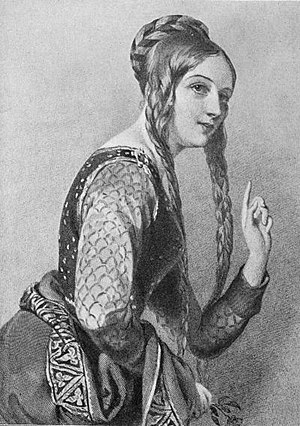
Frankrigs dronninger / Huset Capet / Hovedlinje
Dette er en liste over de kvinder, der har været dronninger eller kejserinder i det franske monarki. Alle Frankrigs monarker var mandlige, selvom nogle kvinder har styret Frankrig som regenter.